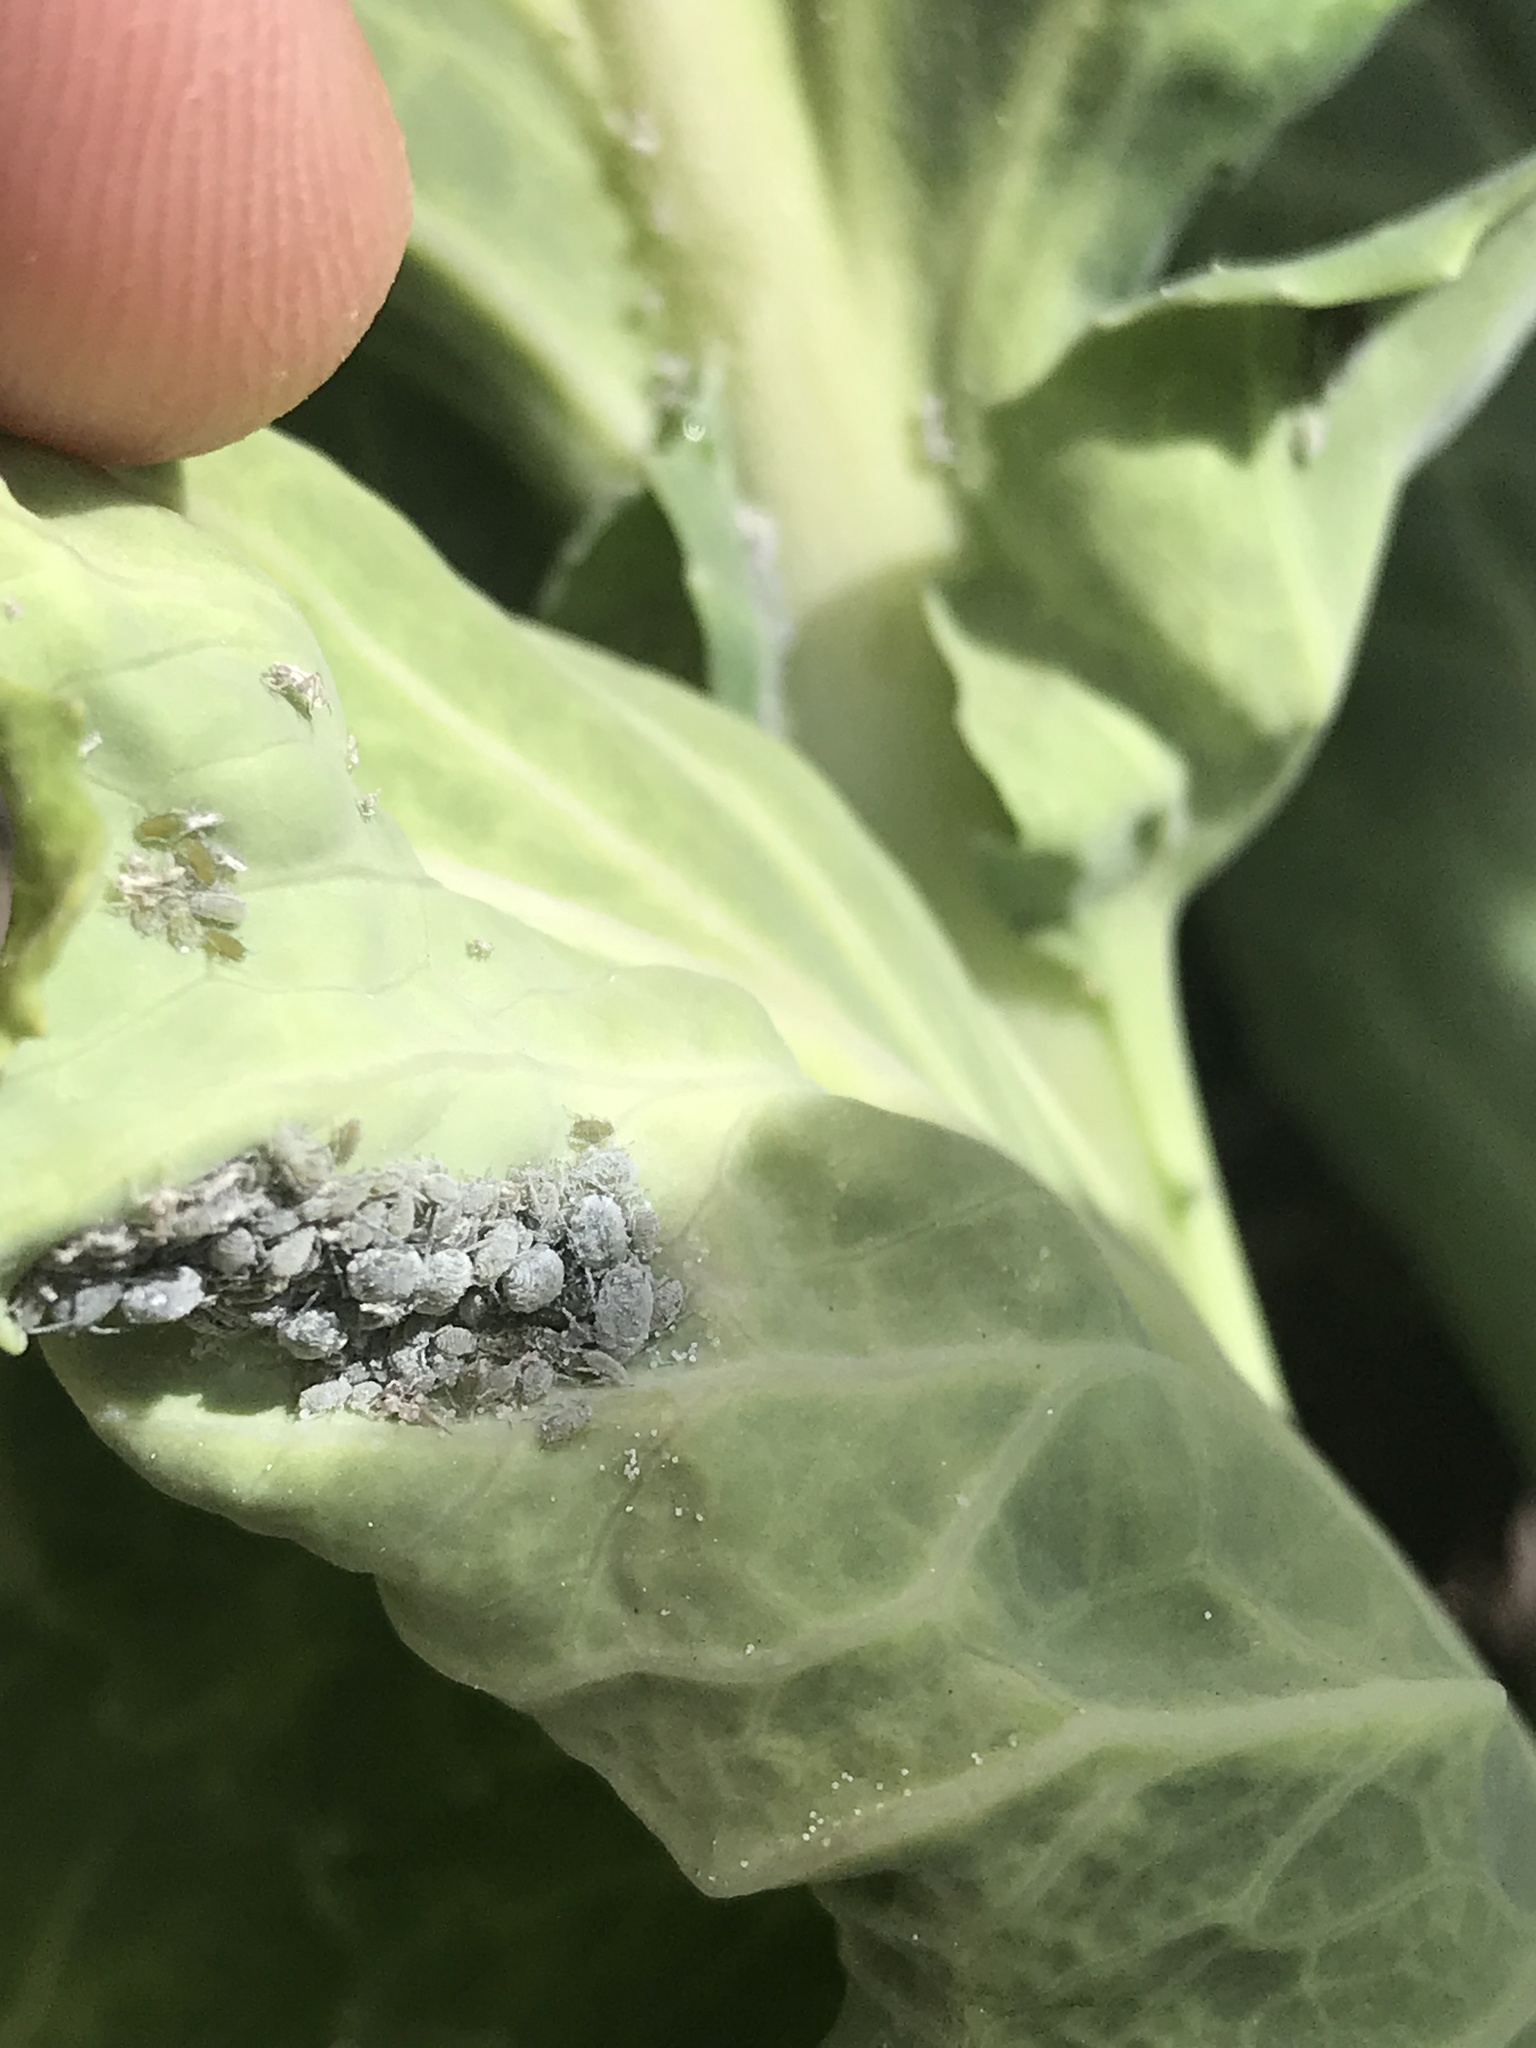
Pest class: cabbage_aphid